Rotunde

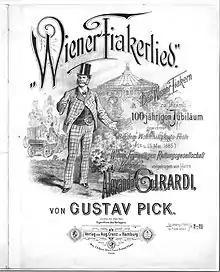
Sheet music cover art of Girardi's 1885 performance in the Rotunde

Alexander Girardi performed in the Rotunde on 24–25 May 1885, singing Gustav Pick's new composition, the , for the first time.